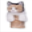
Label: cat